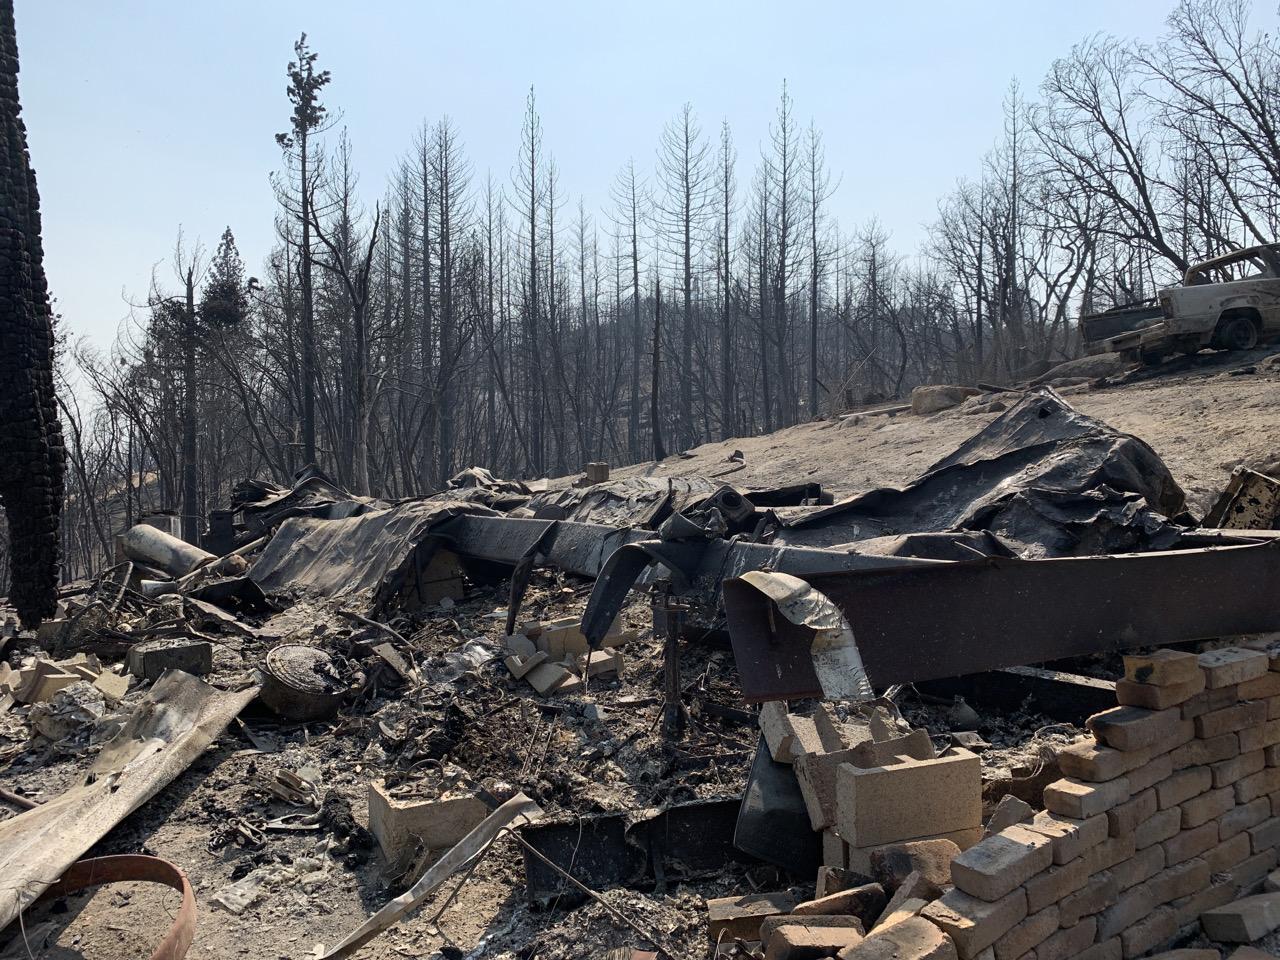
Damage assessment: destroyed